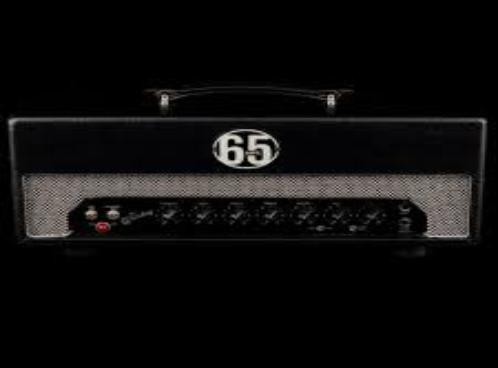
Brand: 65amps
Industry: Electronic